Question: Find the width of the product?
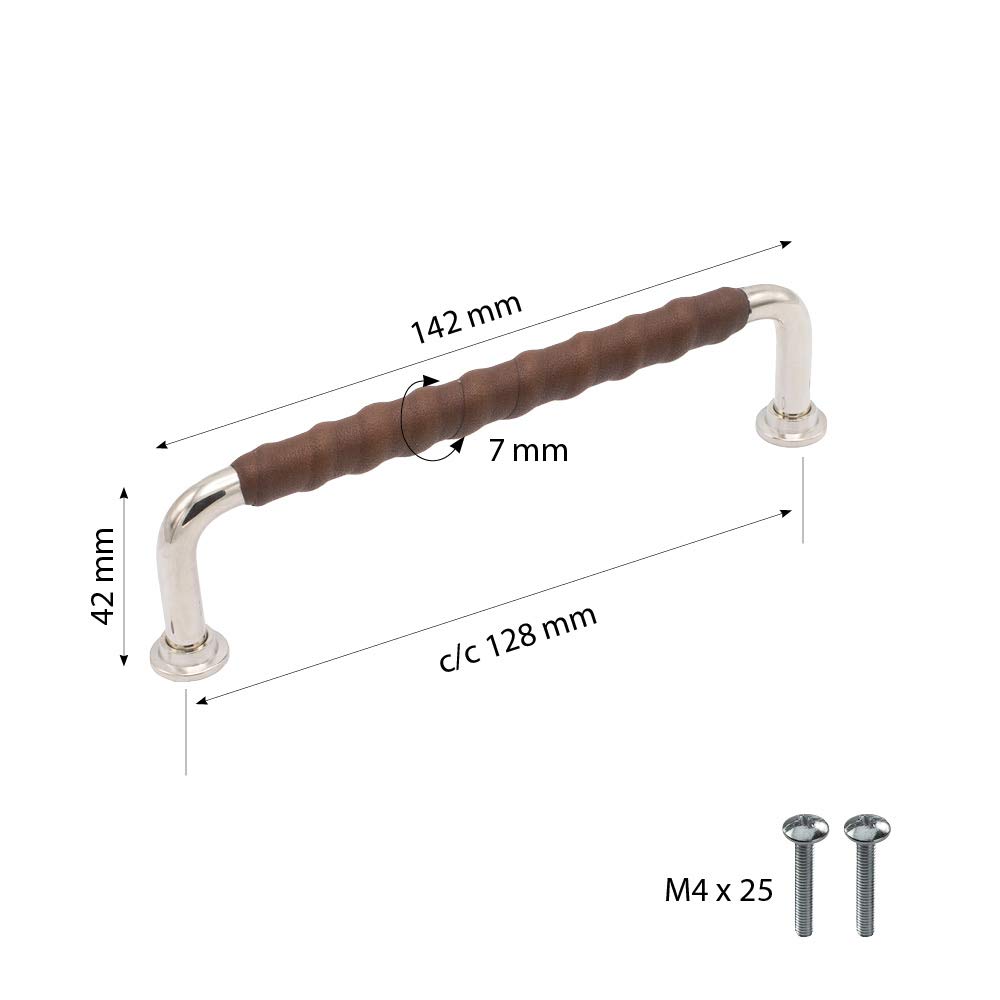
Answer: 25.0 millimetre